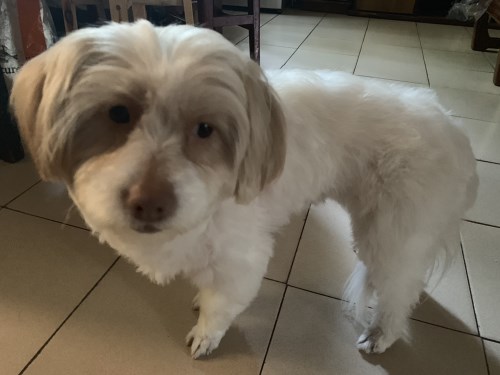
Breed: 480-n000125-Pekinese